Kitchen Casino

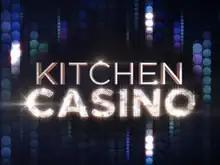

Kitchen Casino was a cooking reality television series hosted by Bill Rancic that premiered on April 7, 2014, on Food Network. Similar to short-form cooking reality shows, it features four chefs challenged to cook gourmet dishes to be judged by two guest celebrities. The chefs participate in four "casino-themed" rounds of play in order to win a possible final prize of $30,000.